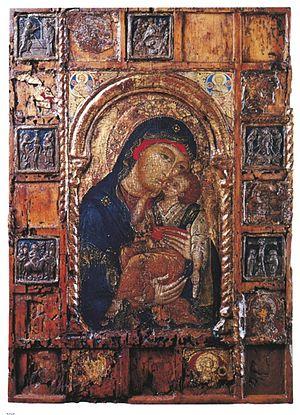
Notre-Dame de Grâce est une petite icône italo-byzantine de type éléousa, réalisée vers 1340, et actuellement conservée à la Cathédrale Notre-Dame de Grâce de Cambrai.